Candomblé

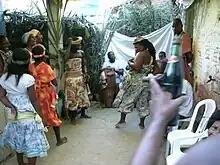
A Candomblé ceremony on Itaparica Island in Bahia

Assisting the "mâe" or "pai de Santo" is the "iyakekerê" ("little mother") or "mãe pequena", and the "little father". Other roles in the "terreiro" include the "iyabase", who prepares food for the "orixás", and the "alabê" (musical director). Initiates, called the "filhos" (sons) and "filhas de santo" (daughters of the saints), assist as cooks, cleaners, and gardeners. Women initiates who do not enter trance but assist those who do are called "ekedi"; their male counterparts are termed "ogan". The "ogã" are male members, often not initiated, whose role is largely honorific, consisting largely of contributing financially.